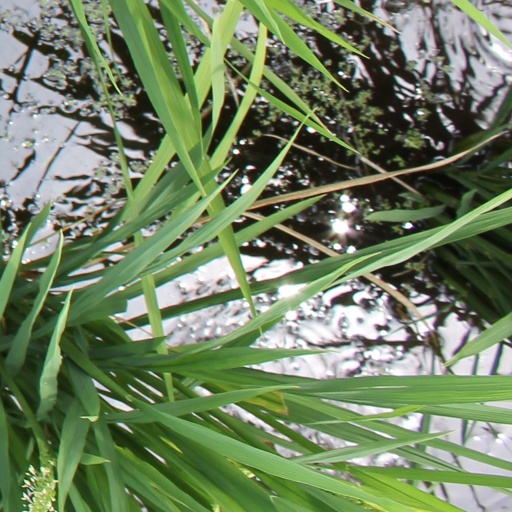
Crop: rice